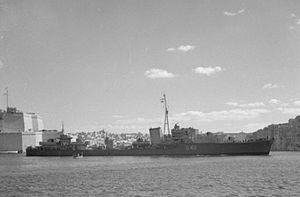
Le HMS Lively est un destroyer de classe L en service dans la Royal Navy pendant la Seconde Guerre mondiale.
La classe L et M est une série de 16 destroyers construite pour la Royal Navy et lancée entre 1939 et 1942. Elle a servi durant la Seconde Guerre mondiale.